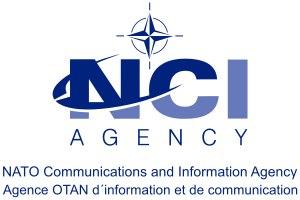
L'Agence d'information et de communication de l'OTAN, fondée en 2012, est l'agence exécutive de l'organisation spécialisée dans le soutien des forces armées de l'OTAN et des pays membres. Elle fonctionne comme un intégrateur contractuel.